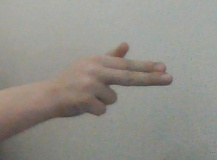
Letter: ghain